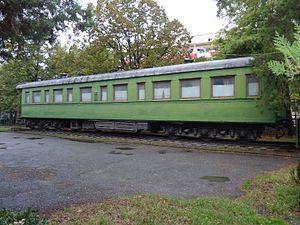
Le train de Staline au musée Staline de Gori
Gori est une ville industrielle située en Géorgie, dans la région de Kartlie intérieure. Située à la confluence des rivières Liakhvi et Koura, la ville fut fondée par un des plus grands rois de Géorgie, David le Bâtisseur. Sa population s'élève à 50 000 habitants. La vieille ville a été en grande partie détruite lors d'un tremblement de terre en 1920.